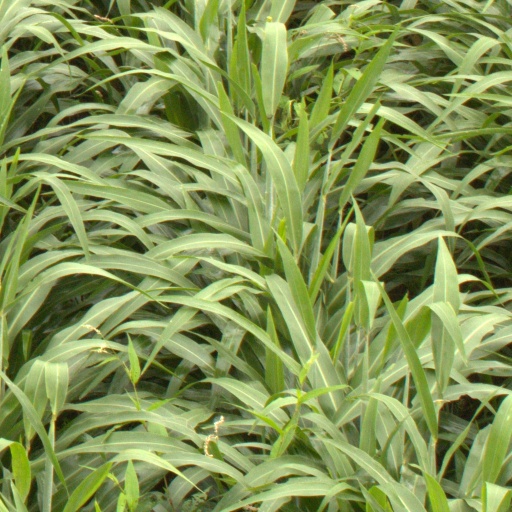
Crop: sorghum